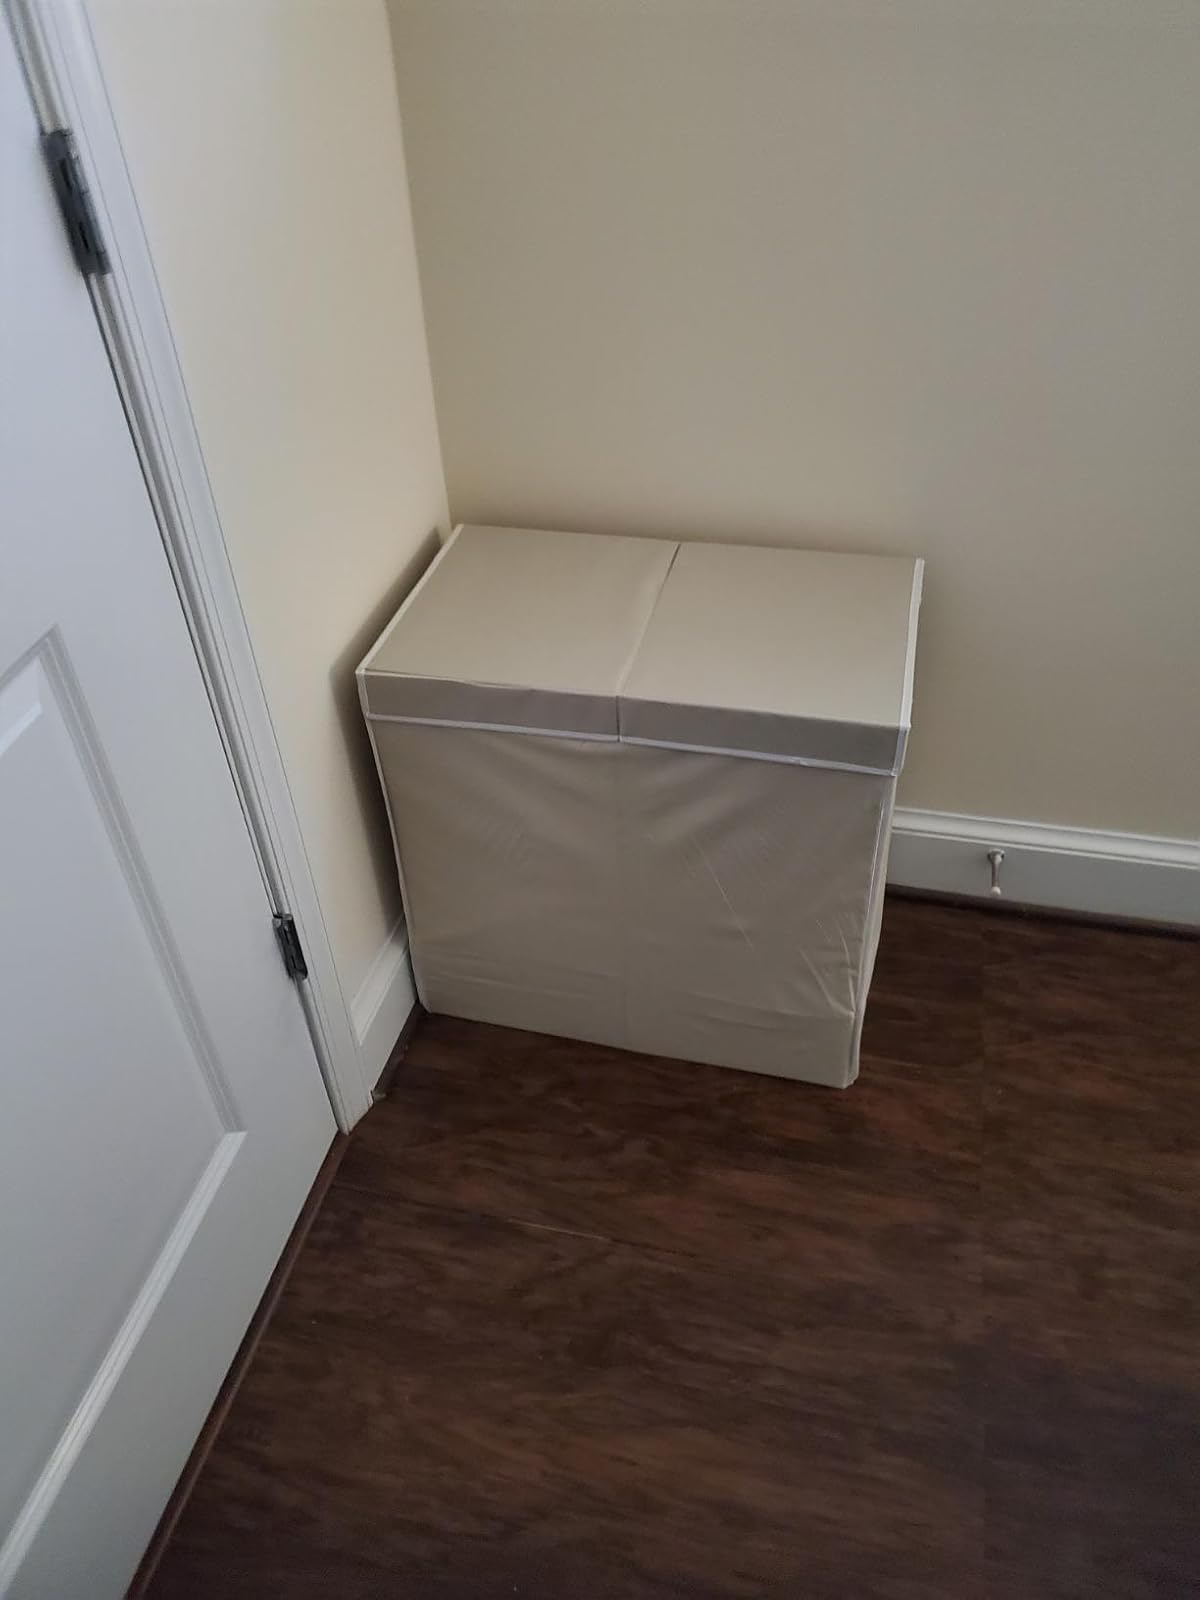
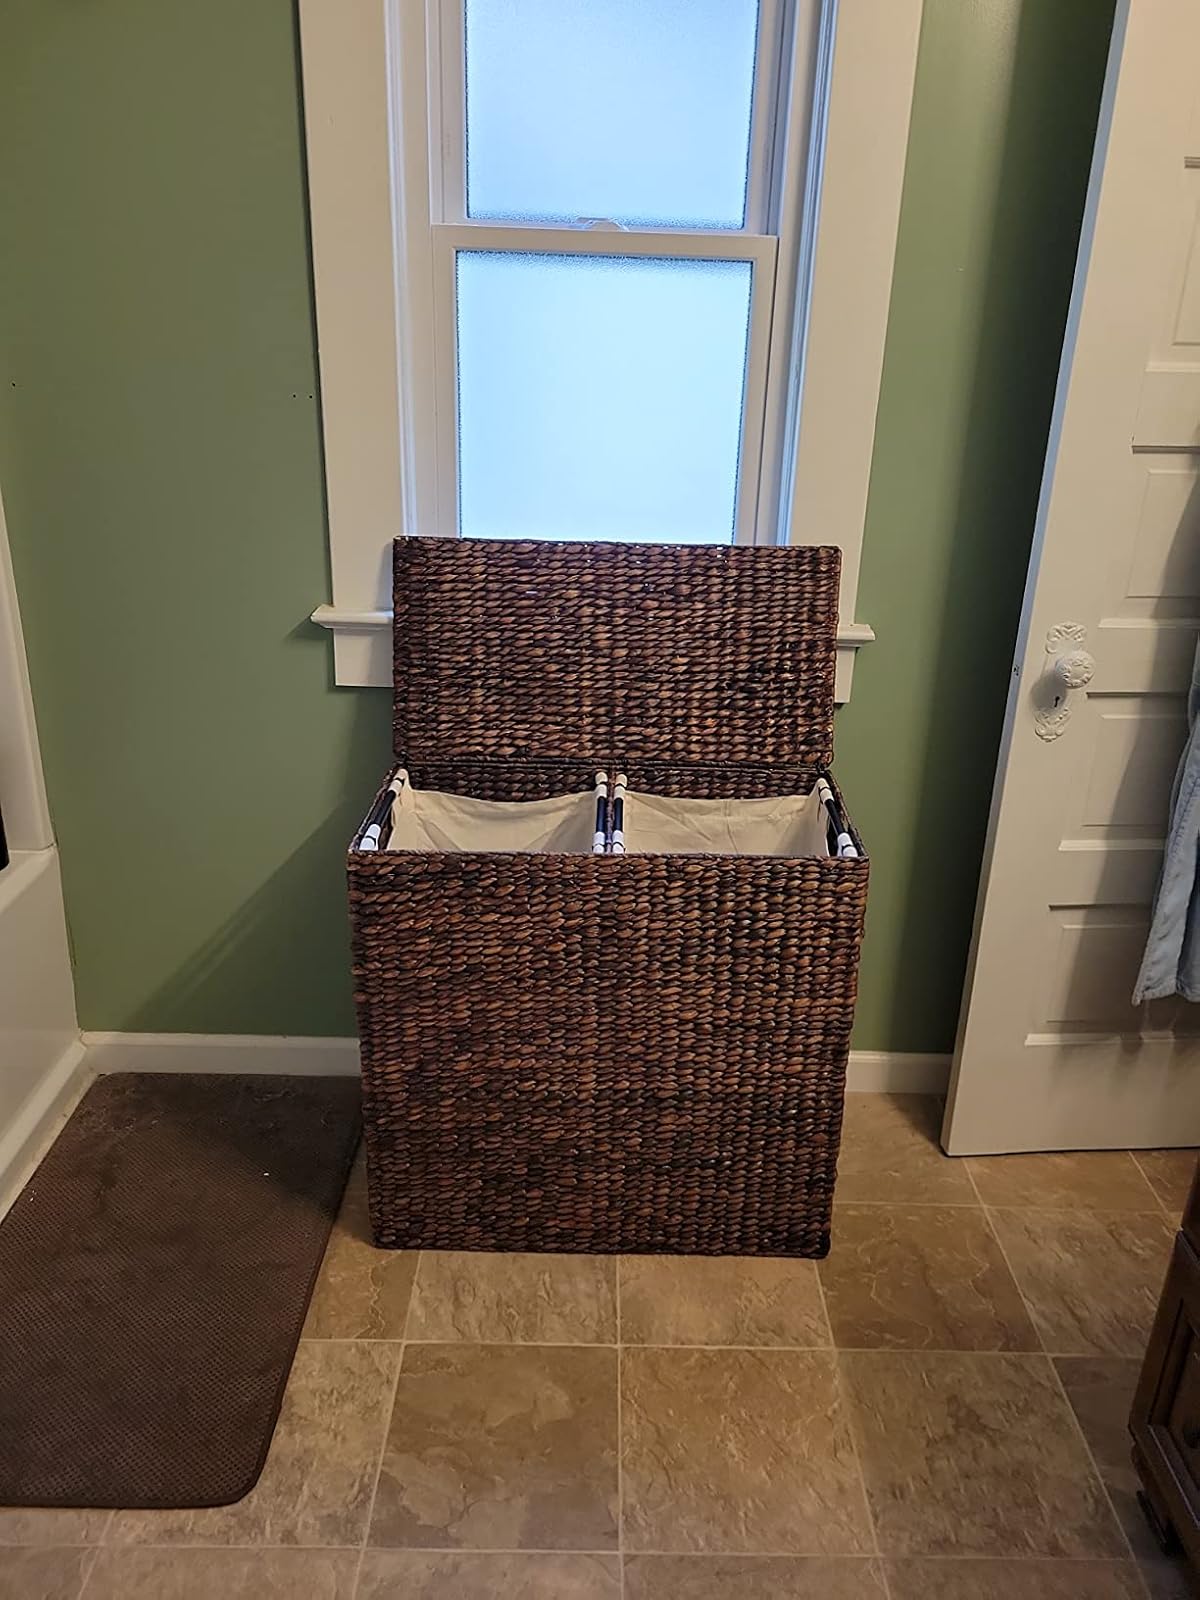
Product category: items_hamper
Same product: no